Question: Please indicate a possible affordance area of the baseball bat that can be used for holding.
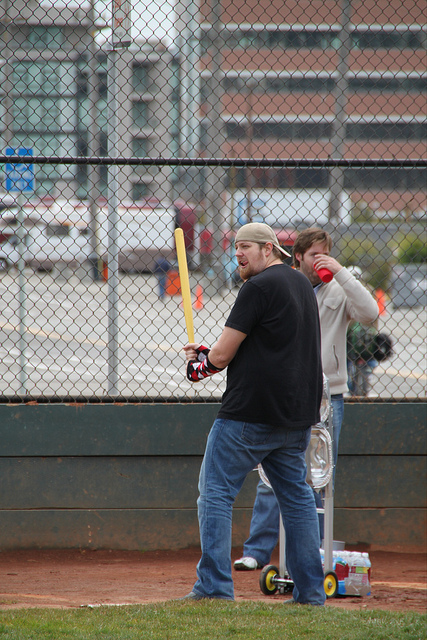
Answer: [180.285, 326.521, 220.708, 385.318]